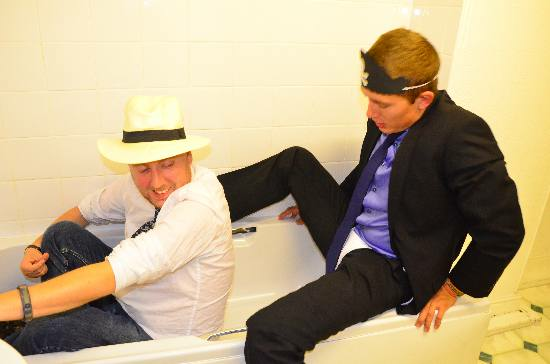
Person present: Yes